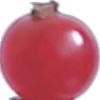
Label: Redcurrant 1